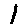
Label: 1